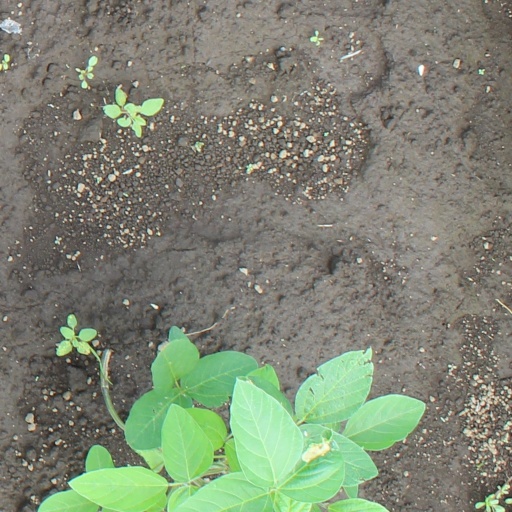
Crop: soybean